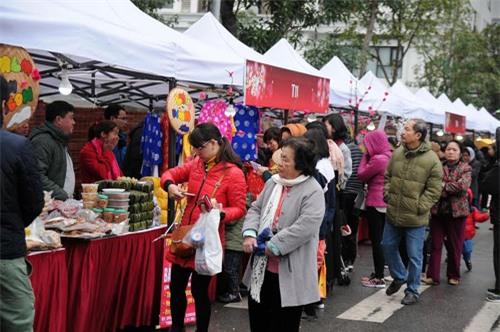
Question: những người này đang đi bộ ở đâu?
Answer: ở một khu hội chợ